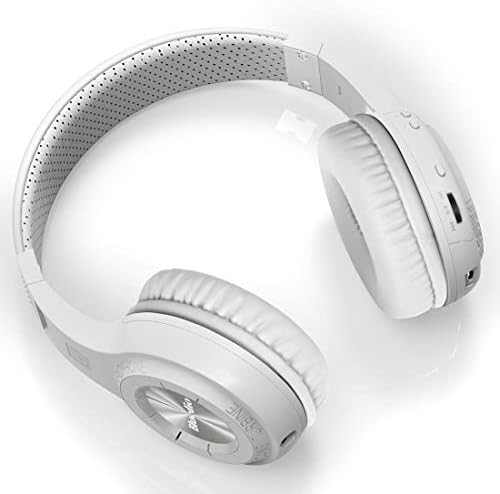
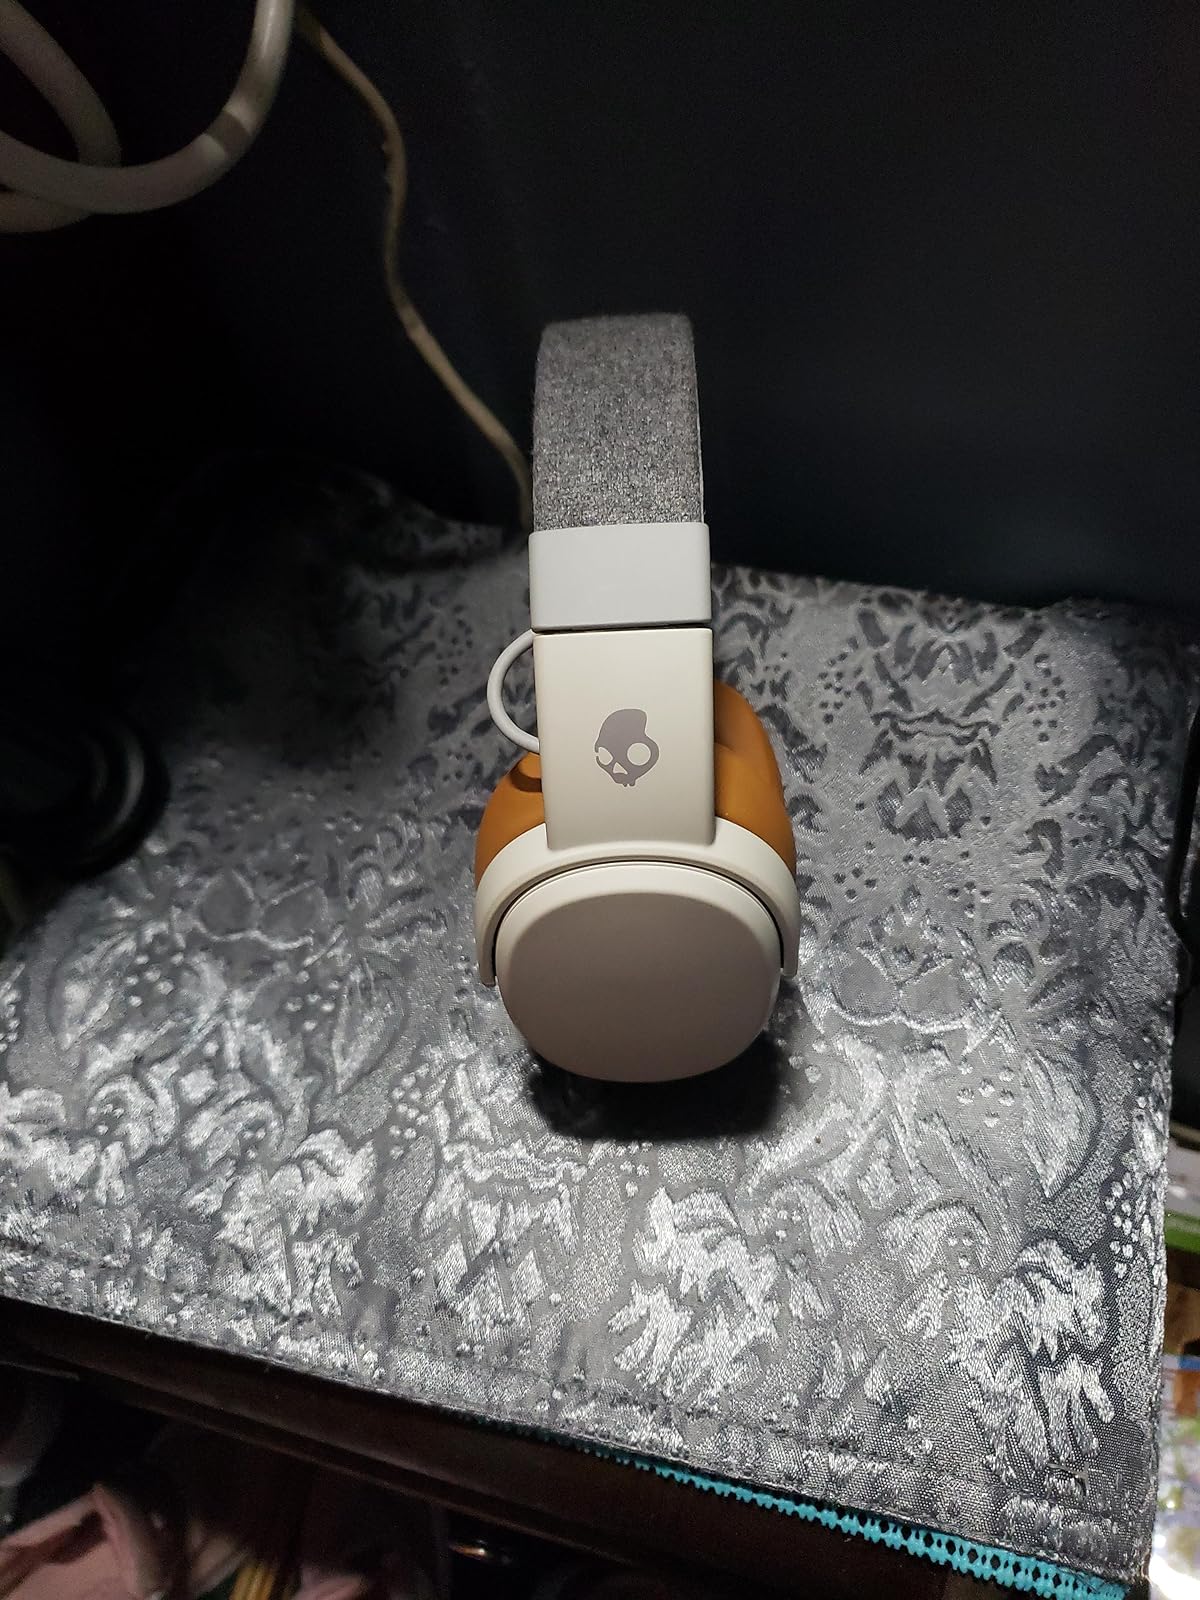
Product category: headphones
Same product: no